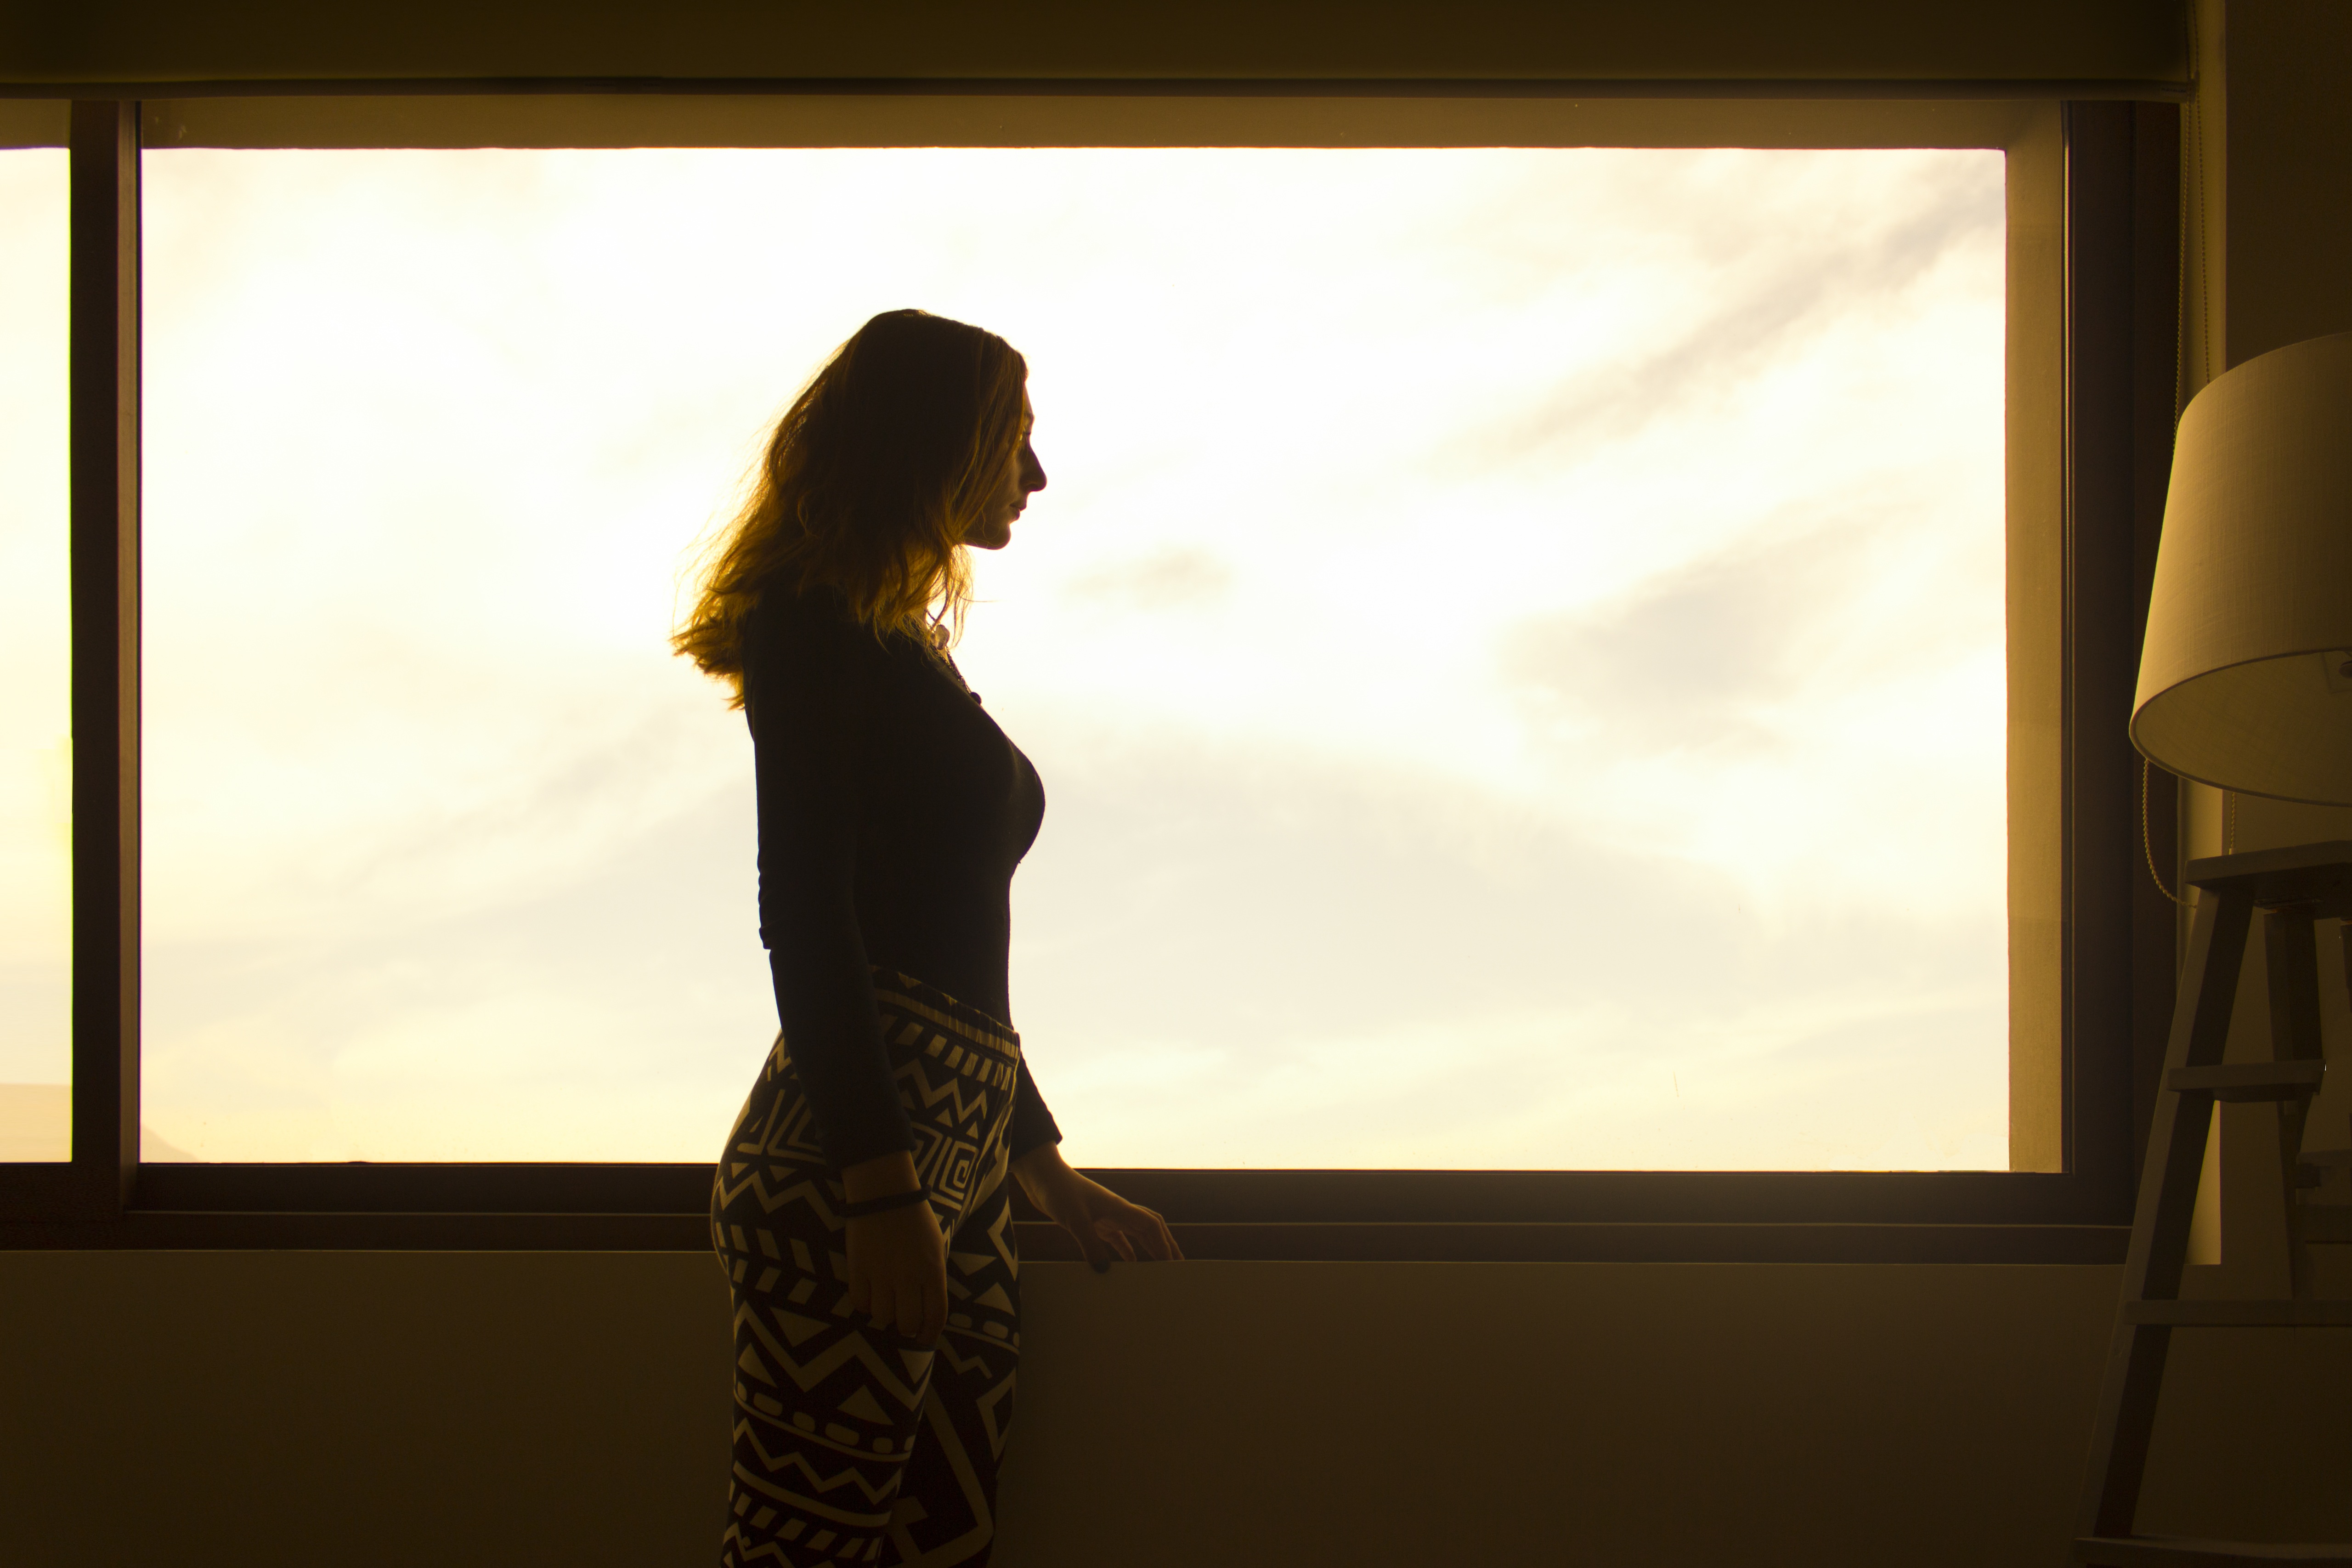
silhouette, person, light, woman, window, black, indoors, photograph, image, human positions